British Marine

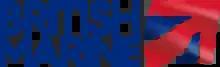
British Marine logo

British Marine is the trade association for the UK leisure, superyacht and small commercial marine industry, currently representing 12 regional associations, 16 Group Associations and 1600+ members across the UK marine supply chain. These include the Superyacht sector, chandlers, boatbuilders, brokers, suppliers of equipment for yachts and motorboats, to flag makers, Sailing Training and operators of marinas both coastal and inland. British Marine also promotes career opportunities in the marine industry and advice and assistance through their Environment and Boating Facilities, and Training and Technical teams.